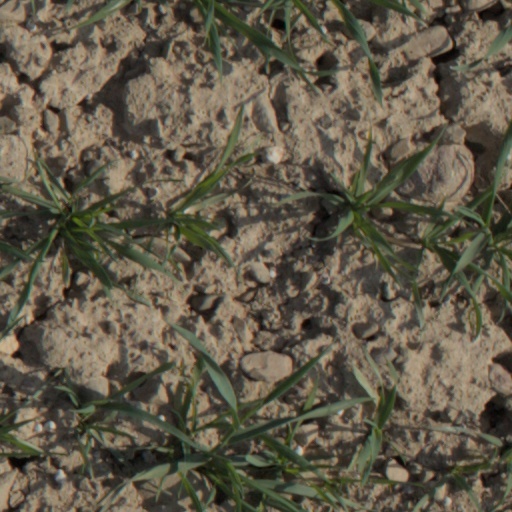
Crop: wheat